Norton–Polk–Mathis House

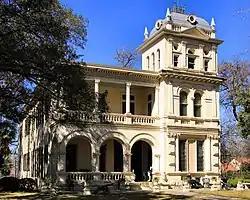
Norton–Polk–Mathis House in 2014

The Norton–Polk–Mathis House, also known Villa Finale, is a historic house in San Antonio, Texas, United States.